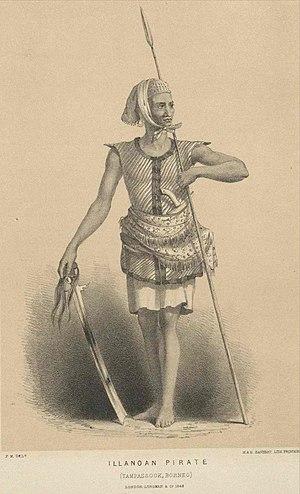
Les Philippines, en forme longue la république des Philippines, est un pays d'Asie du Sud-Est constitué d'un archipel de 7 641 îles dont onze totalisent plus de 90% des terres et dont un peu plus de 2 000 seulement sont habitées, alors qu'environ 2 400 îles n'ont même pas reçu de nom.